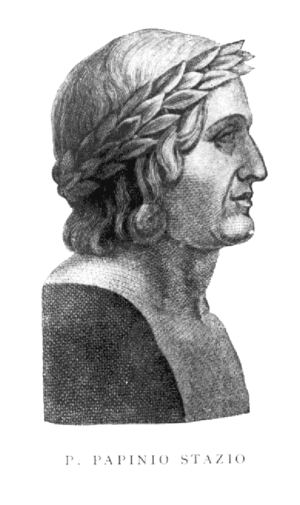
Stace est un poète de langue latine de la Rome antique, né à Naples le 27 mars 40, mort en 96.